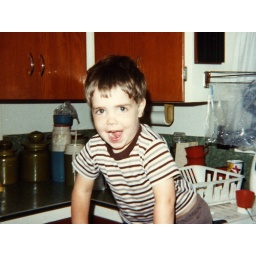
Nathan happy to show us his open mouth smile. In the kitchen of our first house in Oregon.